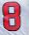
Number: 8